John James Clements

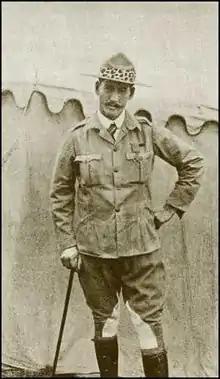

John James Clements, VC (19 June 1872 – 18 June 1937) was a South African recipient of the Victoria Cross, the highest and most prestigious award for gallantry in the face of the enemy that can be awarded to British and Commonwealth forces.